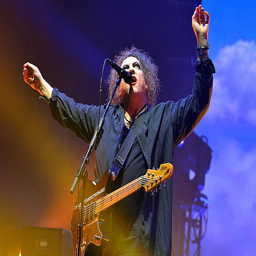
artist of artist performs live on stage .